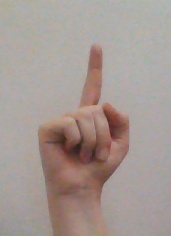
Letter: bb